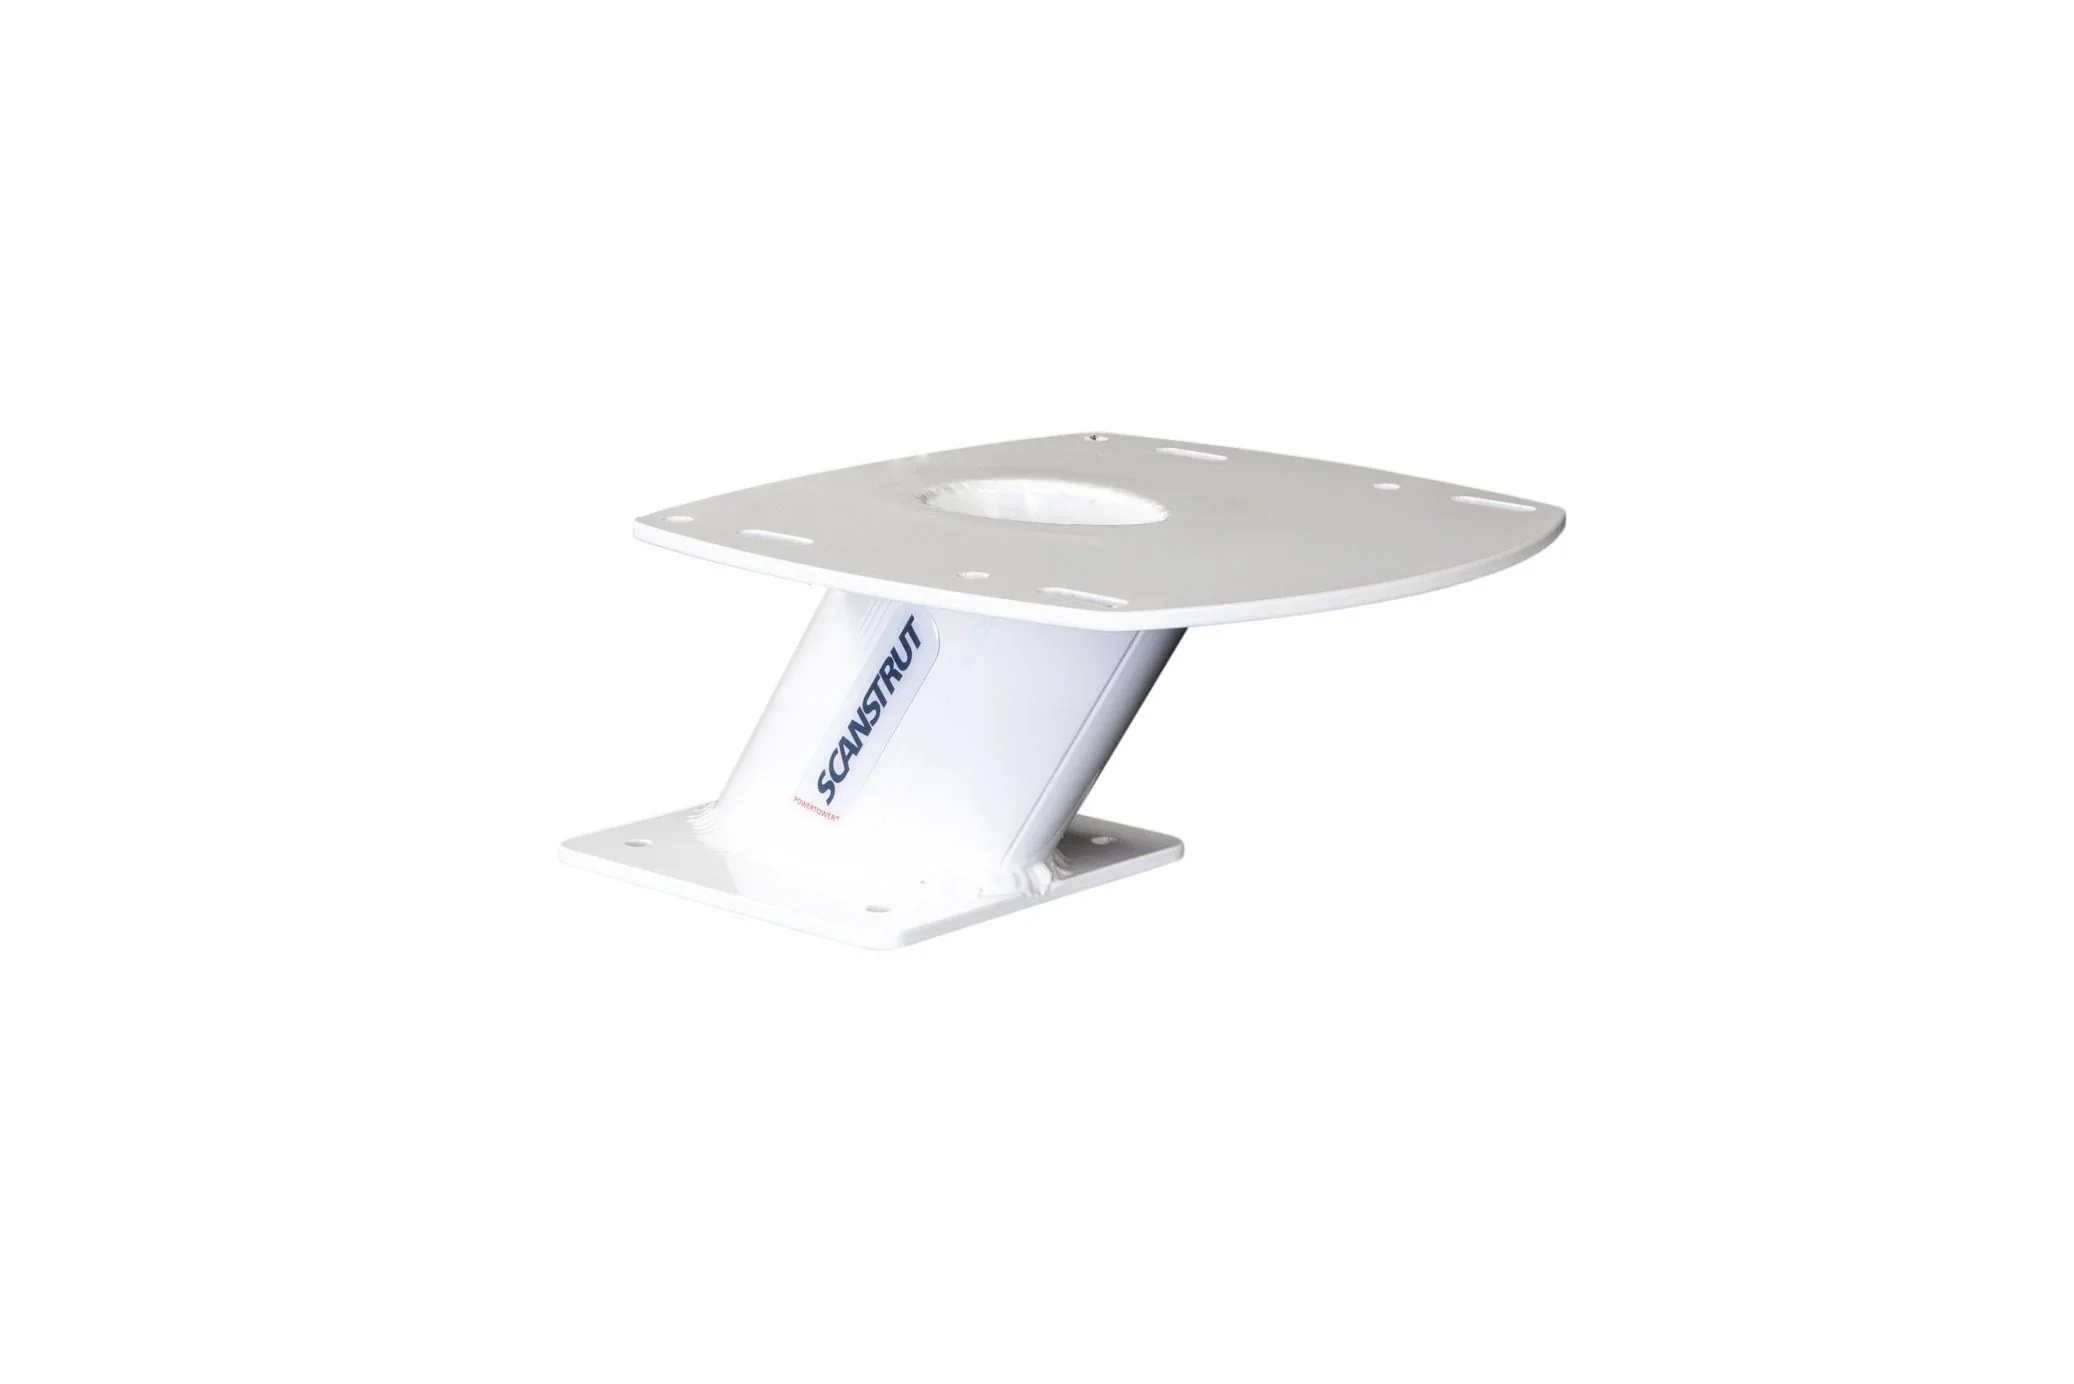
Scanstrut APT | F | 150 | 01 APT | F | 150 | 01 PowerTower AP | 4Boats
Scanstrut APT-F-150-01 Aluminium PowerTower is a 150 mm (6 in) forward-leaning radar mount engineered for radomes on roofs, T-tops, flybridges and radar arches. Height: 150 mm (6 in) forward-leaning design 25-degree rake for improved horizon visibility and a performance look Marine-grade aluminium construction for strength and corrosion resistance Pre-drilled mounting holes to accept the radar's own mounting bolts Compatible with Garmin, Lowrance, Raymarine and Simrad radomes Use Scanstrut DS30 Cable Seal for a waterproof cable entry; no marine sealant required Four-step marine paint system for long-lasting finish Accessory-ready: light bars can be bolted on; optional PowerTower Wedge to adjust pitch See the technical drawing for full dimensions and mounting details.
Brand: Scanstrut
Category: Electronics > Marine Electronics > Marine Radar